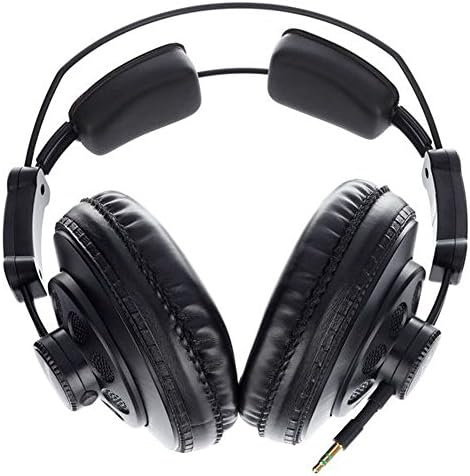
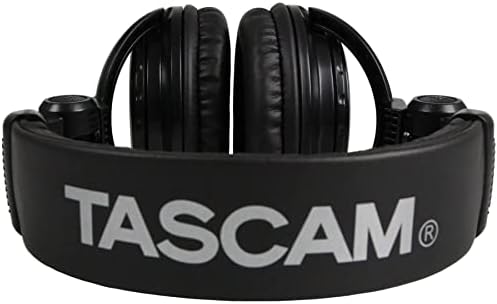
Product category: headphones
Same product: no